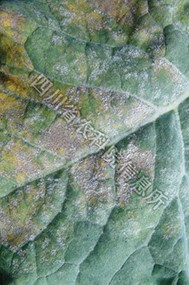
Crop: unknown
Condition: broccoli_downy_mildew